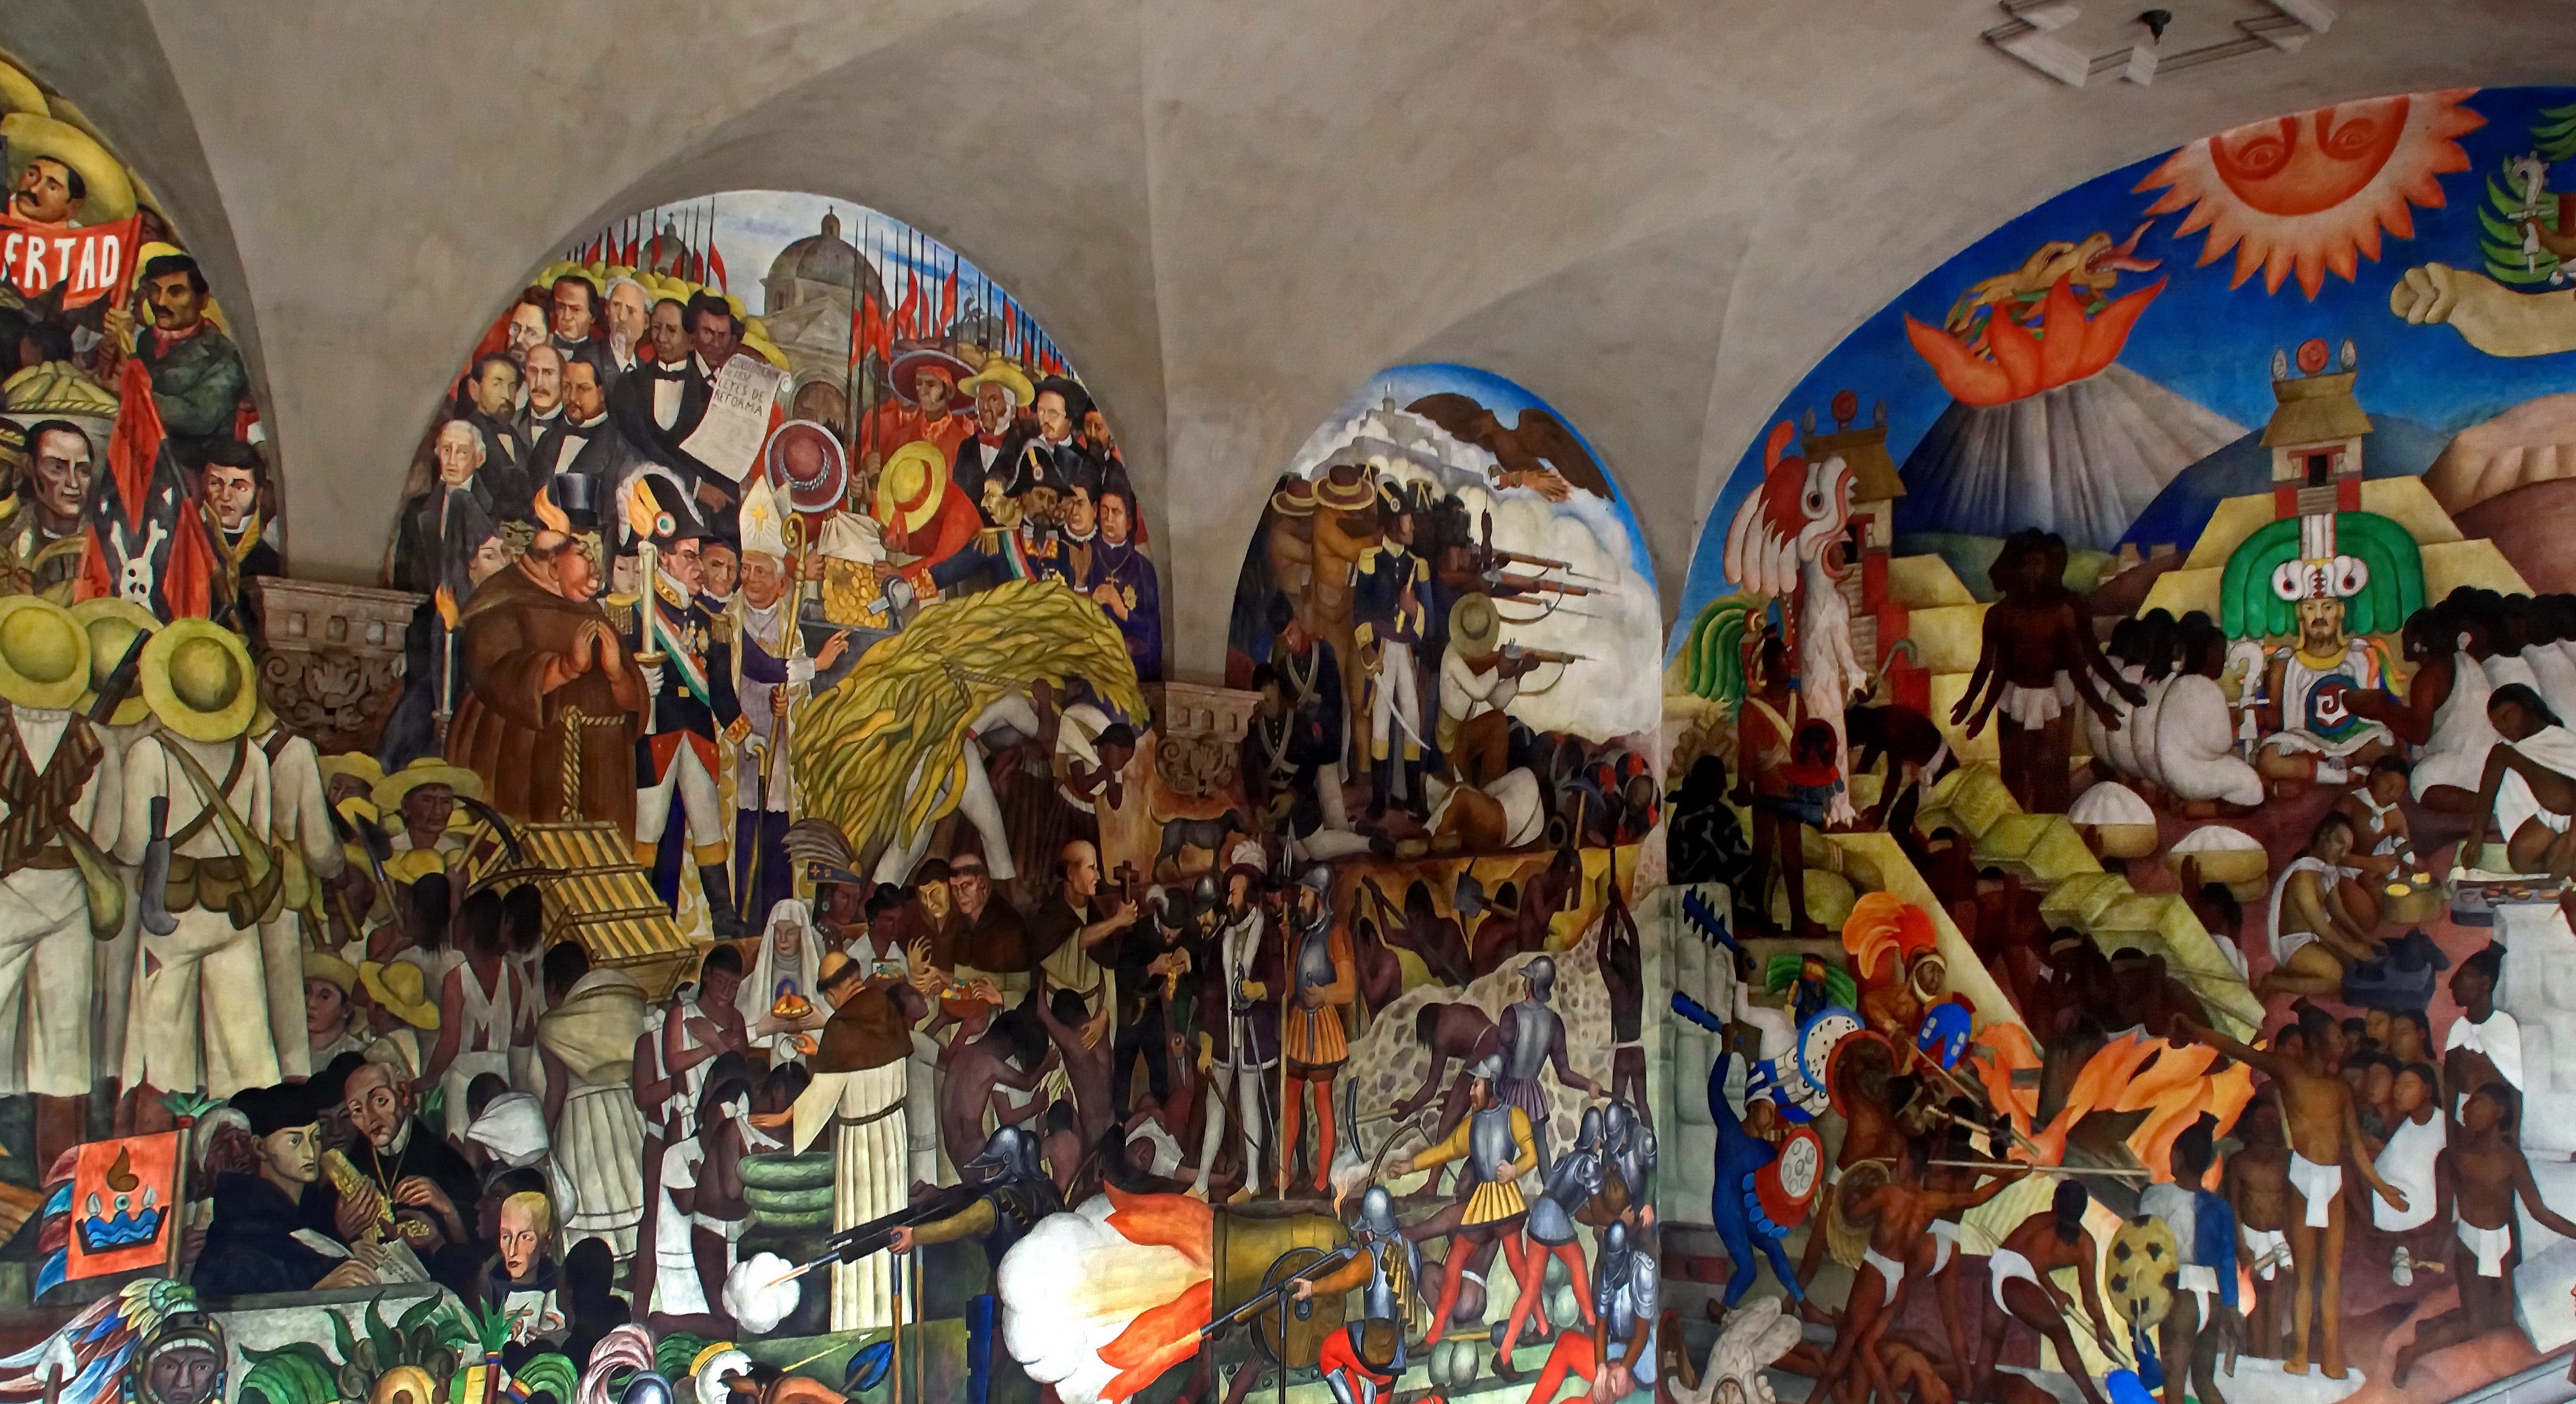
decoration, bazaar, art, mexico, mural, fresco, socialism, national palace, diego ribera